Lettice Fisher

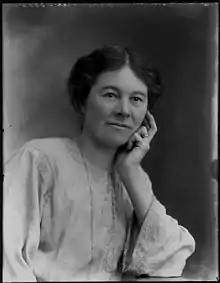

Lettice Fisher ( Ilbert; 14 June 1875 – 14 February 1956) was the founder of the National Council for the Unmarried Mother and her Child, now known as Gingerbread. She was also an economist and a historian.